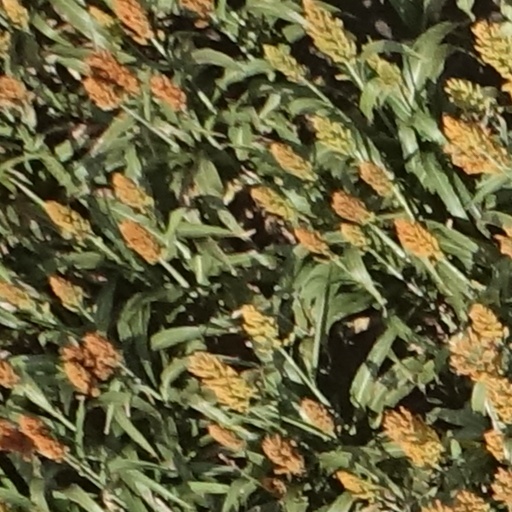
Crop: sorghum